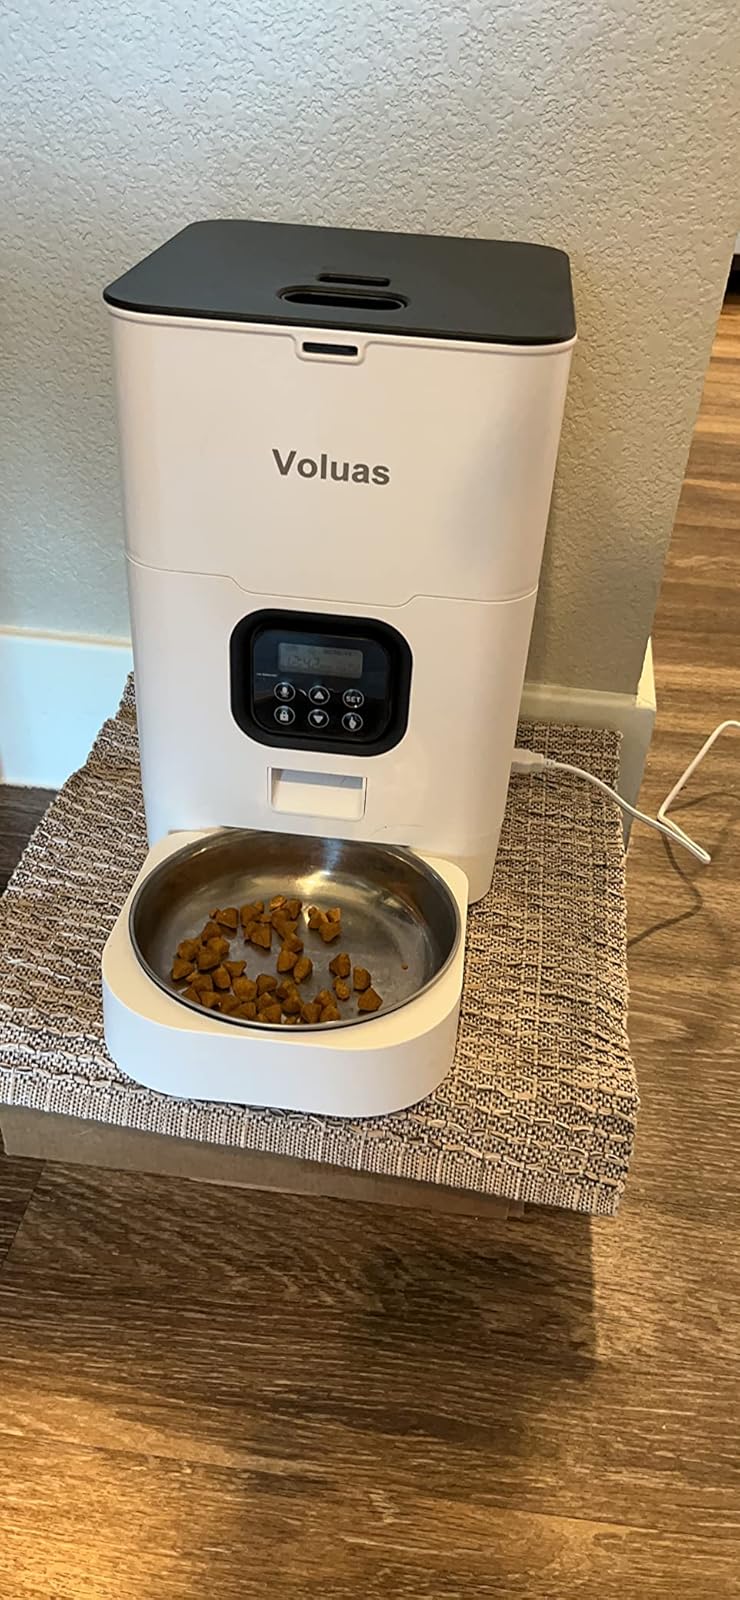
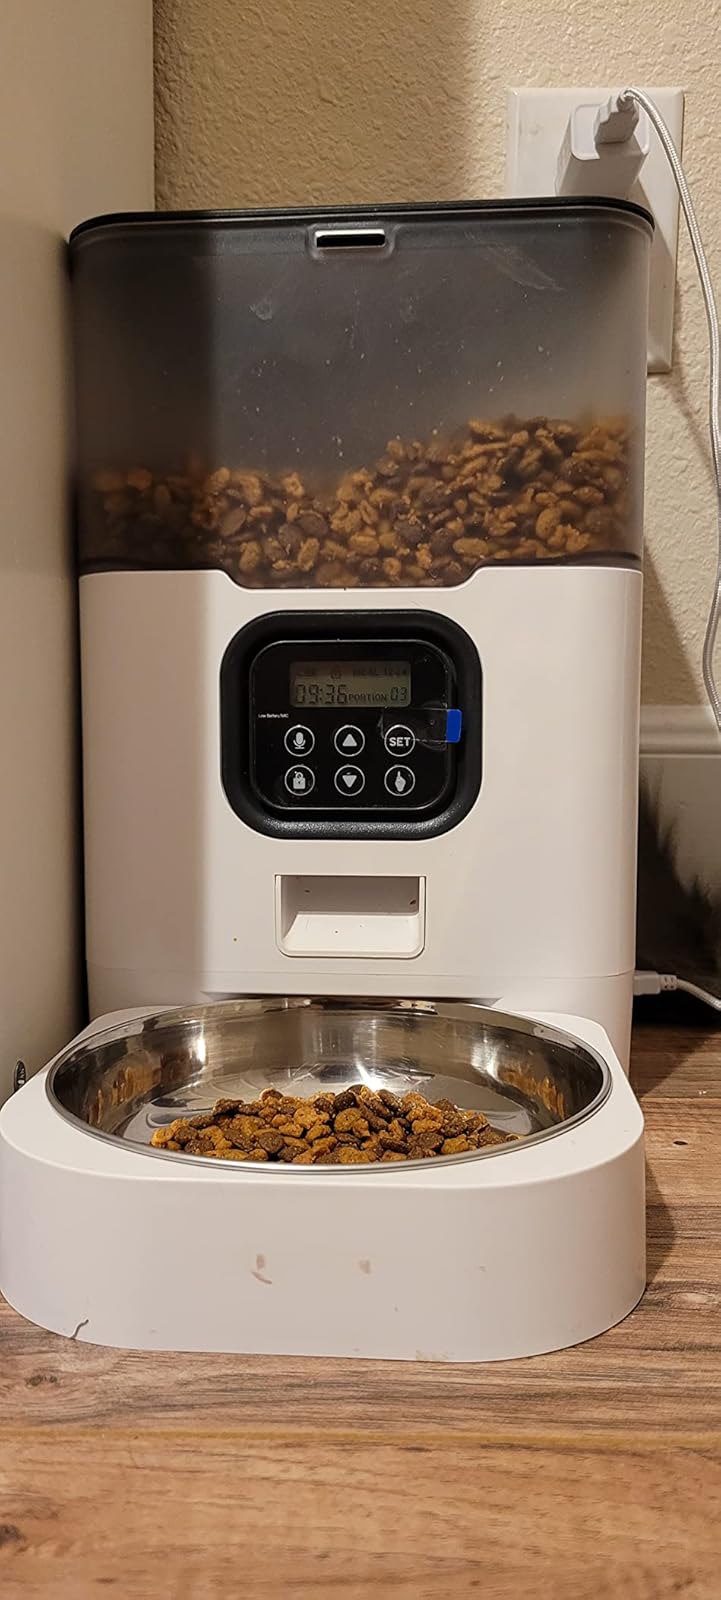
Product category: items_feeder
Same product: no